Ray Jacobs Boarding School

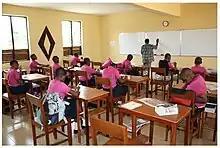
Students in classroom

Ray Jacobs Boarding School admits a maximum of sixty students every year into the JSS1 class of the secondary section. No midstream admissions are given. An aptitude test is administered for all applicants and only the best are selected. Scholarships are given to the most outstanding candidates. Online applications are accepted too. Admissions into the primary section is rolling.